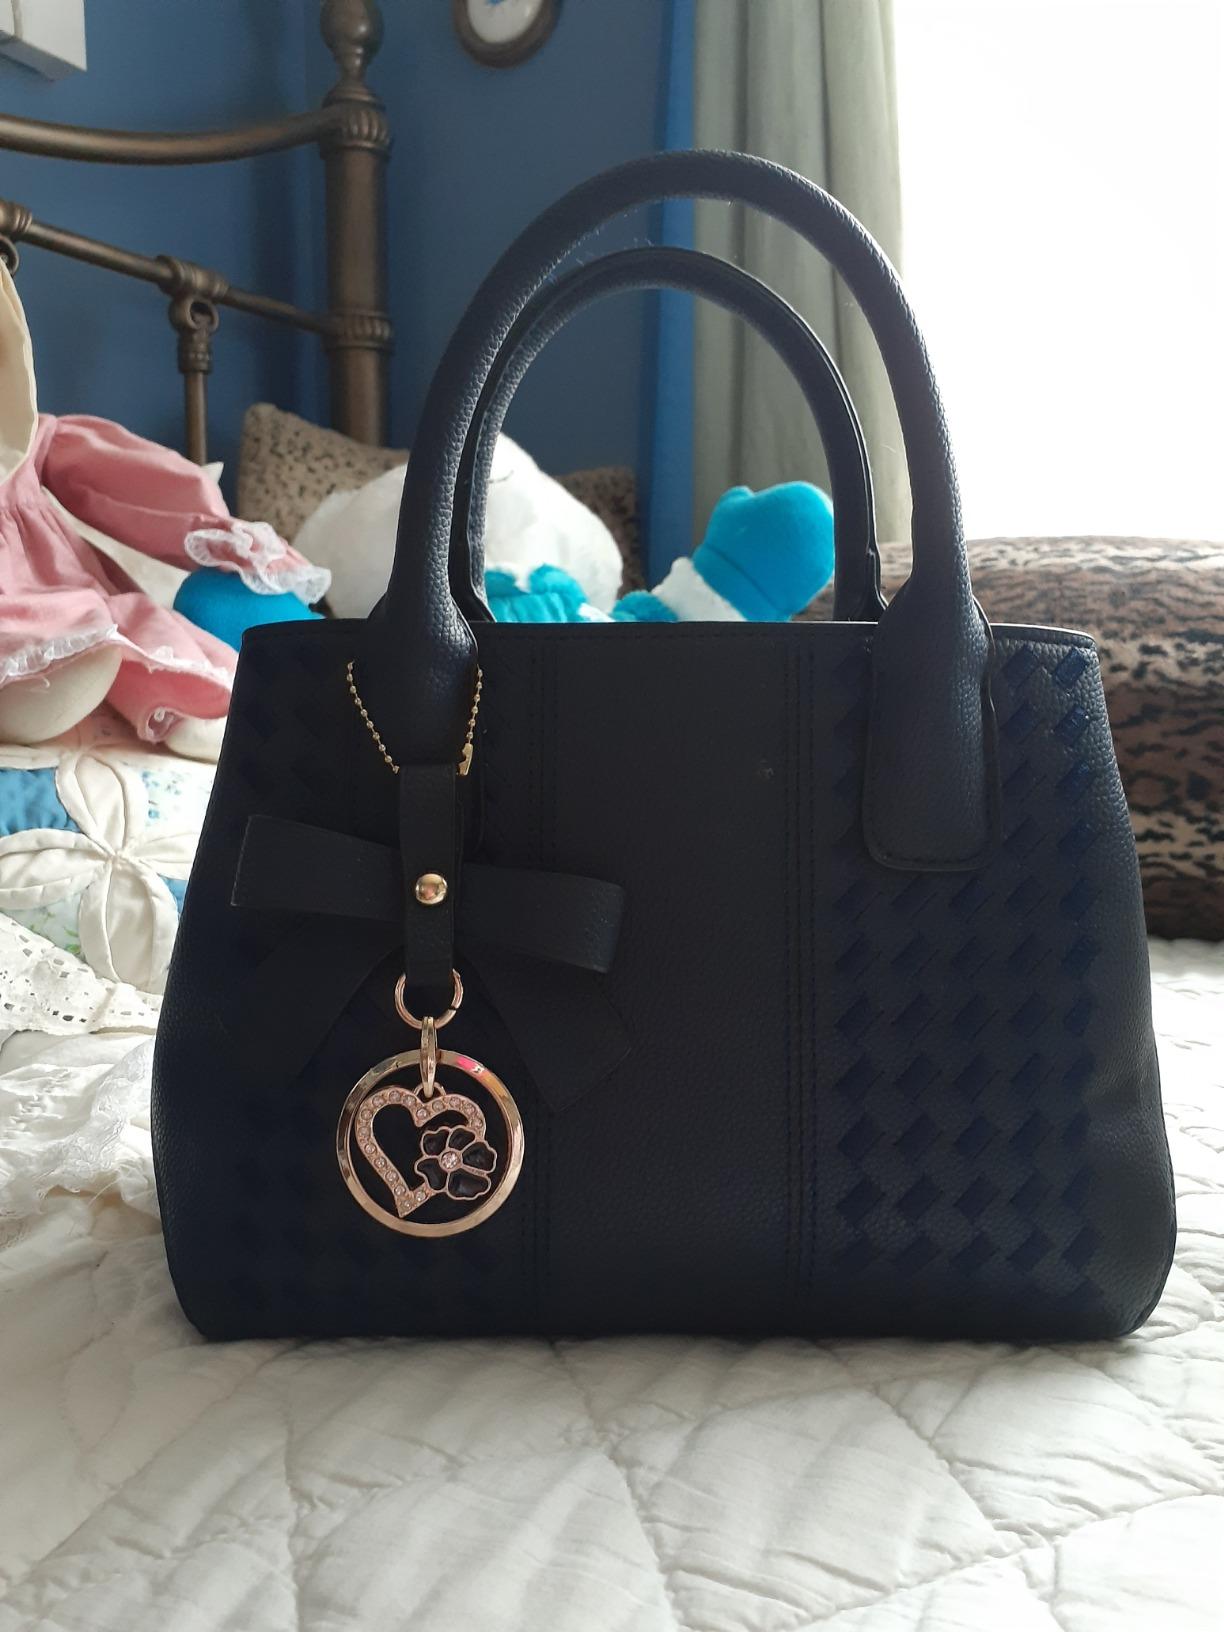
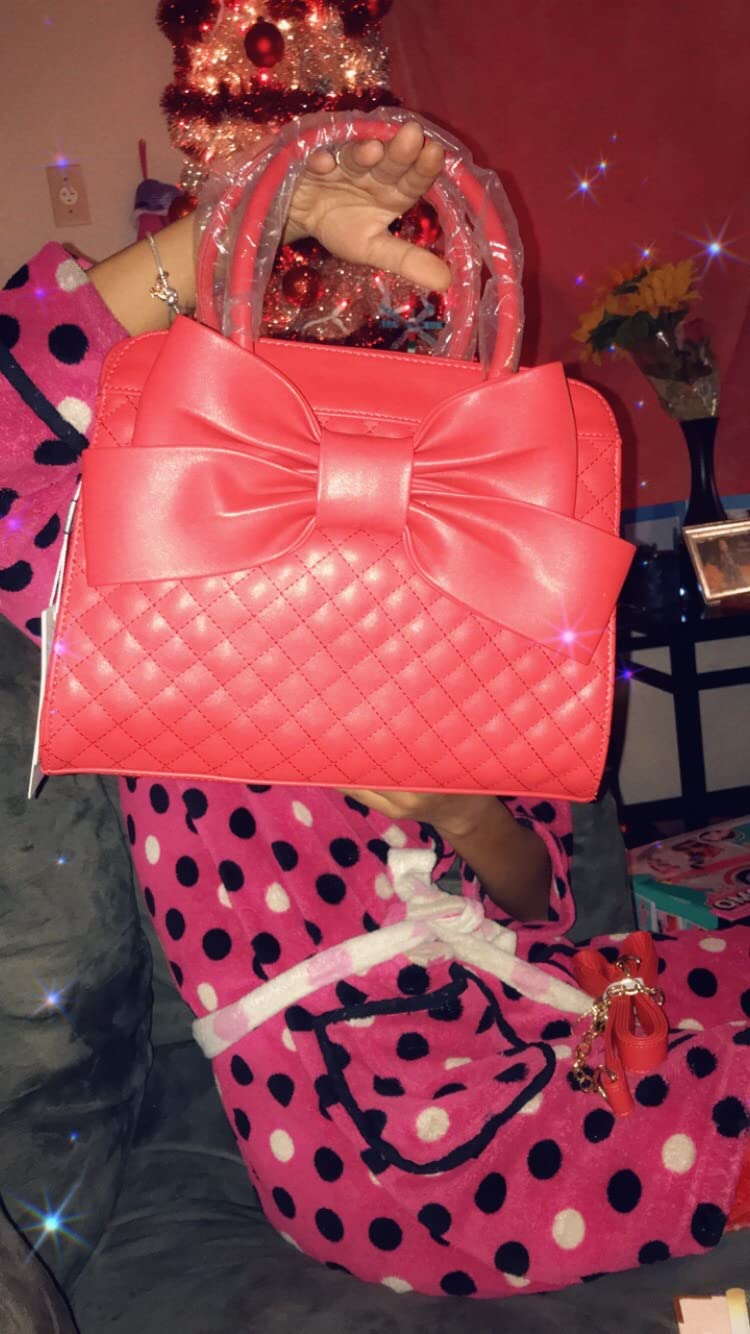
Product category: accessories_handbag
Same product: no